The London Merchant

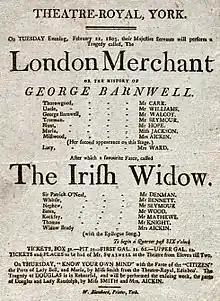
Playbill for an 1803 production of "The London Merchant"

The London Merchant (or "The History Of George Barnwell") is playwright George Lillo's most famous work. A tragedy that follows the downfall of a young apprentice due to his association with a prostitute, it is remarkable for its use of middle and working class characters. First performed at the Drury Lane Theatre on 21 June 1731, "The London Merchant" became one of the most popular plays of the century.